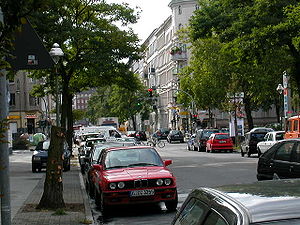
Kreuzberg
Hjørnet af Nostitzstrasse og Gneisenaustrasse.
Kreuzberg er et af de mest kendte områder i Berlin. Området, der har 147.803 indbyggere, har administrativt været en del af bydelen Friedrichshain-Kreuzberg siden reformen af Berlins bydele i 2001. Tidligere udgjorde Kreuzberg sin egen administrative bydel. Kreuzbergs areal er blot 10,38 km².